Wendelin Weißheimer

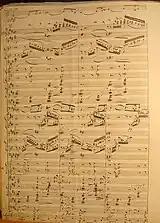
Original notes from Weißheimer's "Theodor Körner"

While a conductor at the Augsburg palace, Wendelin married Rosalie Scholle from Leipzig on 10 January 1865. They were married for 45 years but produced no children. Rosalie survived her husband, dying at the age of 79 on 25 September 1920 in Darmstadt. From Augsburg, Weißheimer went to the Kroll Opera in Berlin, then to the theater in Düsseldorf. From 1866 to 1868 he was in Würzburg. From here he tried once again a world premiere of his patriotic opera "Theodor Körner". For this reason he looked up to Wagner in Munich. Wagner was living with Hans and Cosima von Bülow in a house on "Arcisstraße", donated to him by the king and where Cosima was a housewife who took care of Wagner's correspondence. Wagner soon became interested in Mrs. Bülow. His relationship with Weißheimer began to wane, and Weißheimer drew closer to Peter Cornelius at the premiere of the latter's 1865 opera "Der Cid".